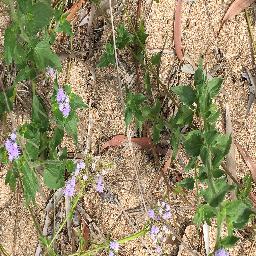
Label: siam_weed